Klaus Hanssen

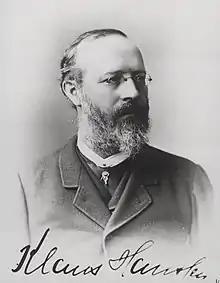

Klaus Hanssen (23 May 1844 - 19 December 1914) was a Norwegian physician and politician for the Liberal Party and the Coalition Party.